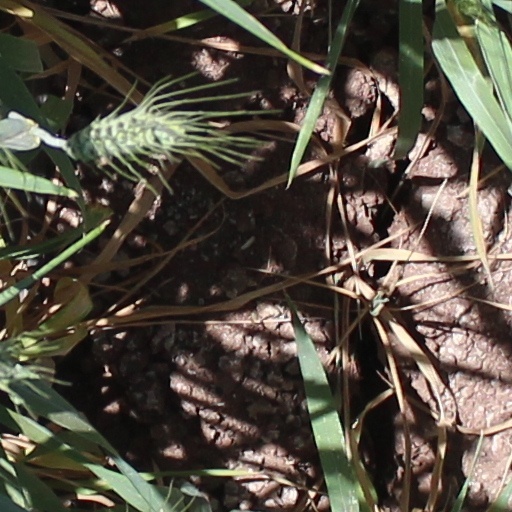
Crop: wheat